Le tableau parlant

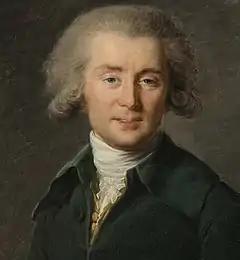
André Grétry

Le tableau parlant ("The Talking Picture") is an opéra comique, described as a "comédie-parade", in one act by André Grétry, The French libretto was by Louis Anseaume.